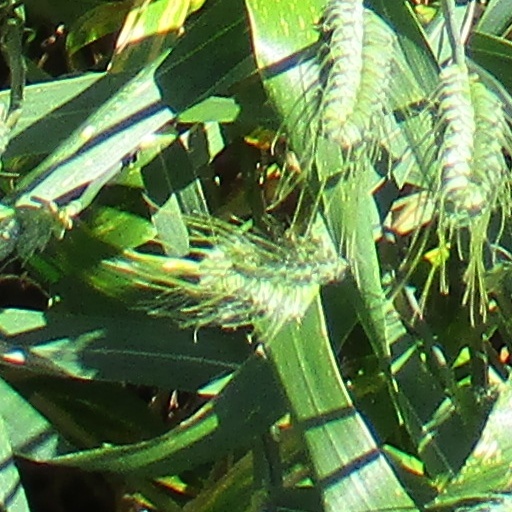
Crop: wheat